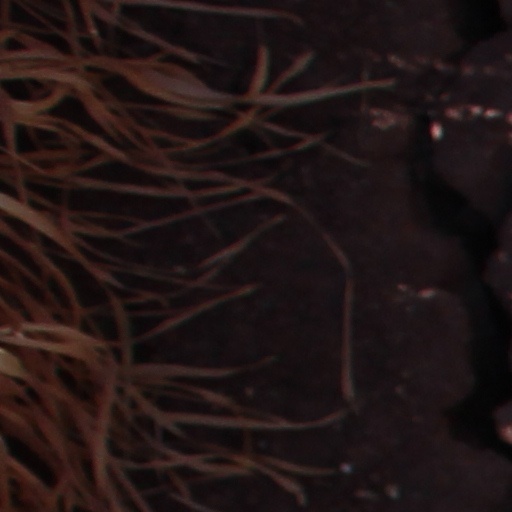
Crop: wheat